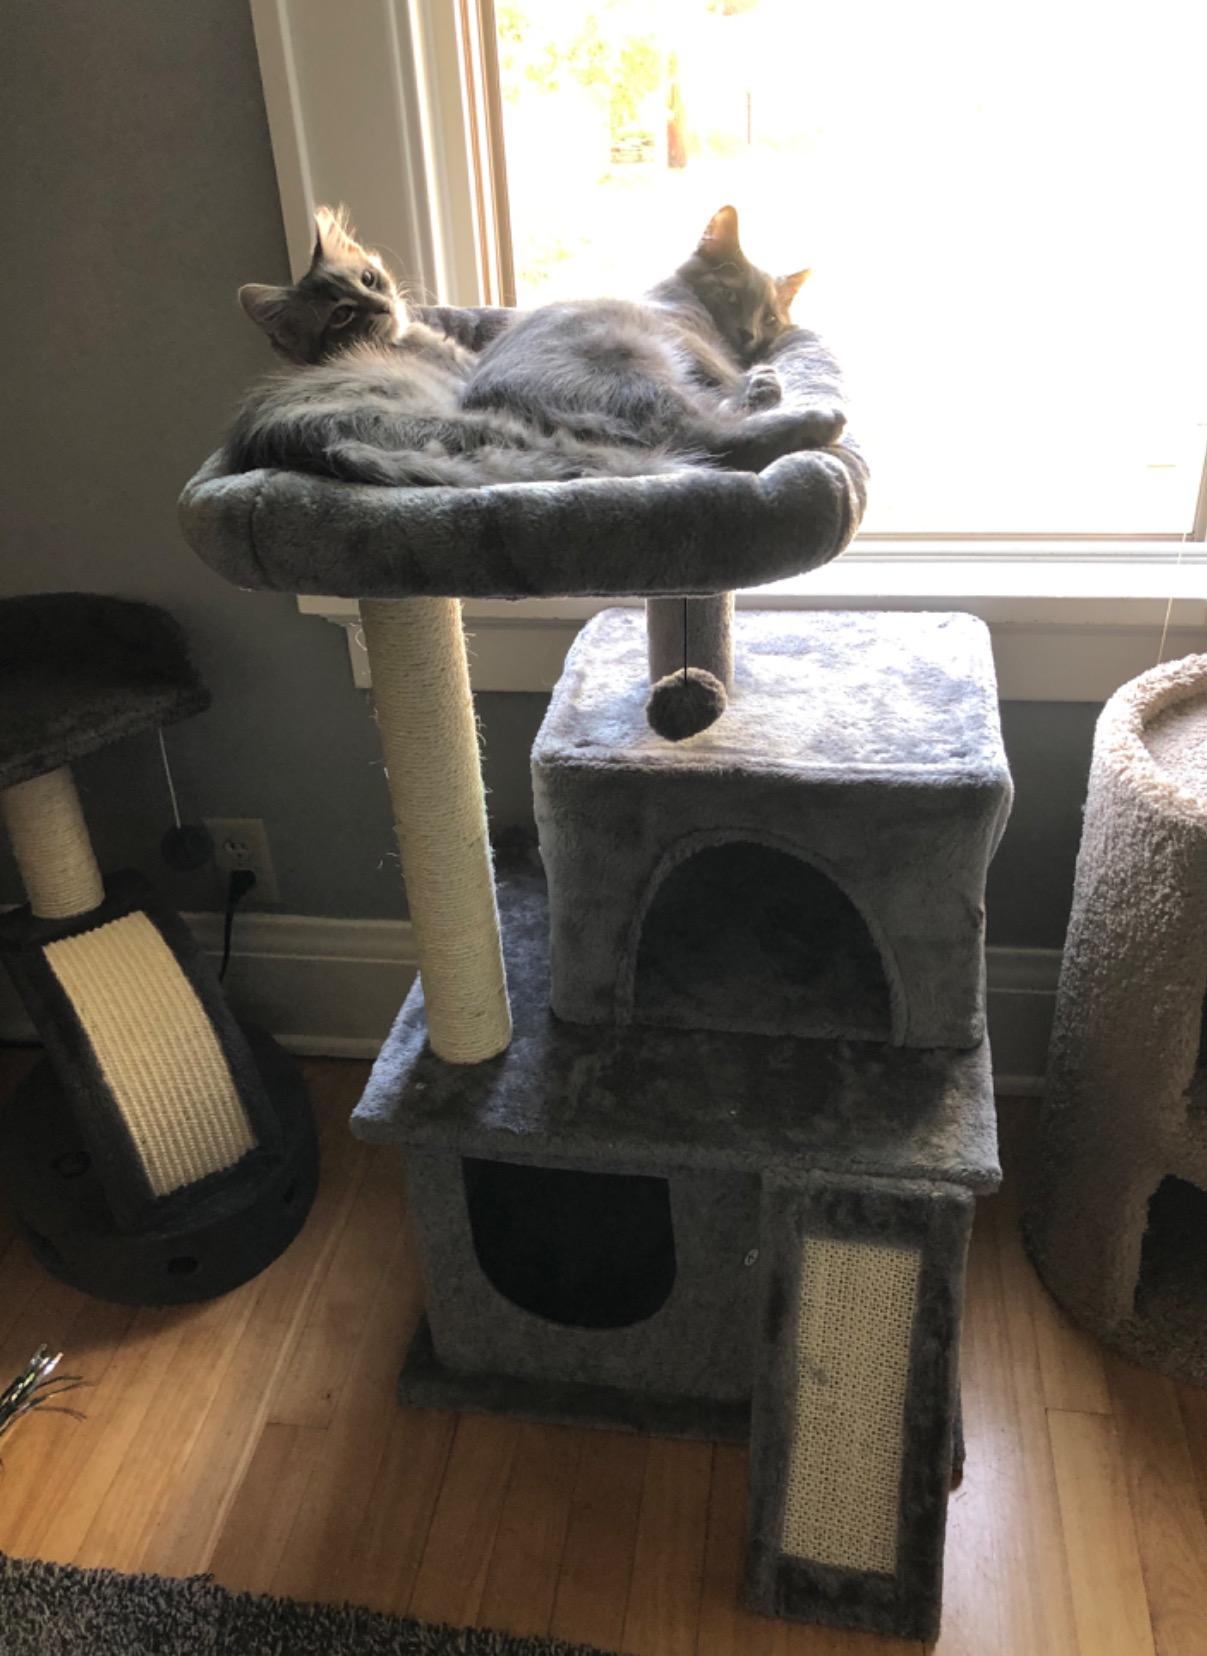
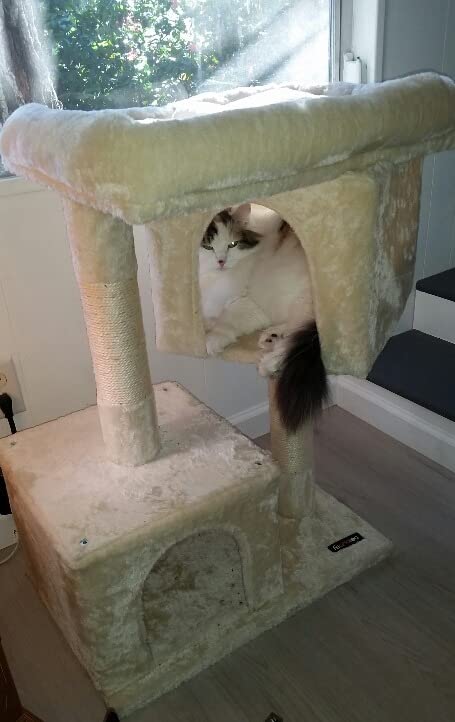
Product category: items_cat tree
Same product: no